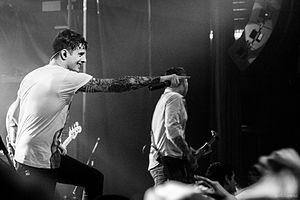
Deny, également stylisé DENY, est un groupe de post-hardcore argentin, originaire de Buenos Aires. Formé en 2007, le groupe a joué avec des groupes tels que A Day to Remember, Blessthefall, Silverstein, Memphis May Fire, En Nuestros Corazones etc. En septembre 2011 DENY signe chez Pinhead Records pour un nouvel album, Reino de Tormentas.